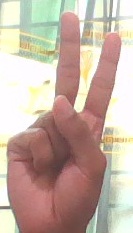
ASL sign: V